Marine Operations Force

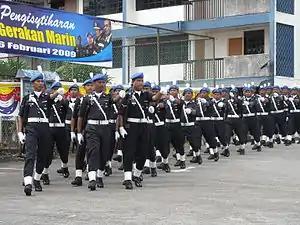
The marine police march during the declaration of PGM on 6 February 2009. The officers are wearing skyblue berets, the new berets of the unit and carried the M16 rifles.

As part of the effort to modernise the Marine Police Force, on 24 November 2008, Tan Sri Haji Ismail Haji Omar the then-Deputy Inspector-General of Police has bestowed Sky Blue Beret to the Marine Police Force.